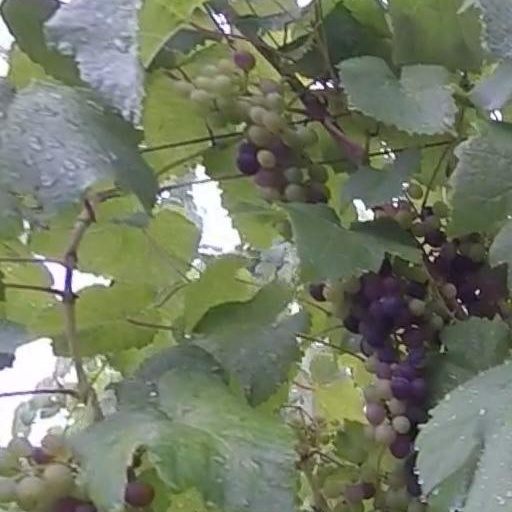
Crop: grape